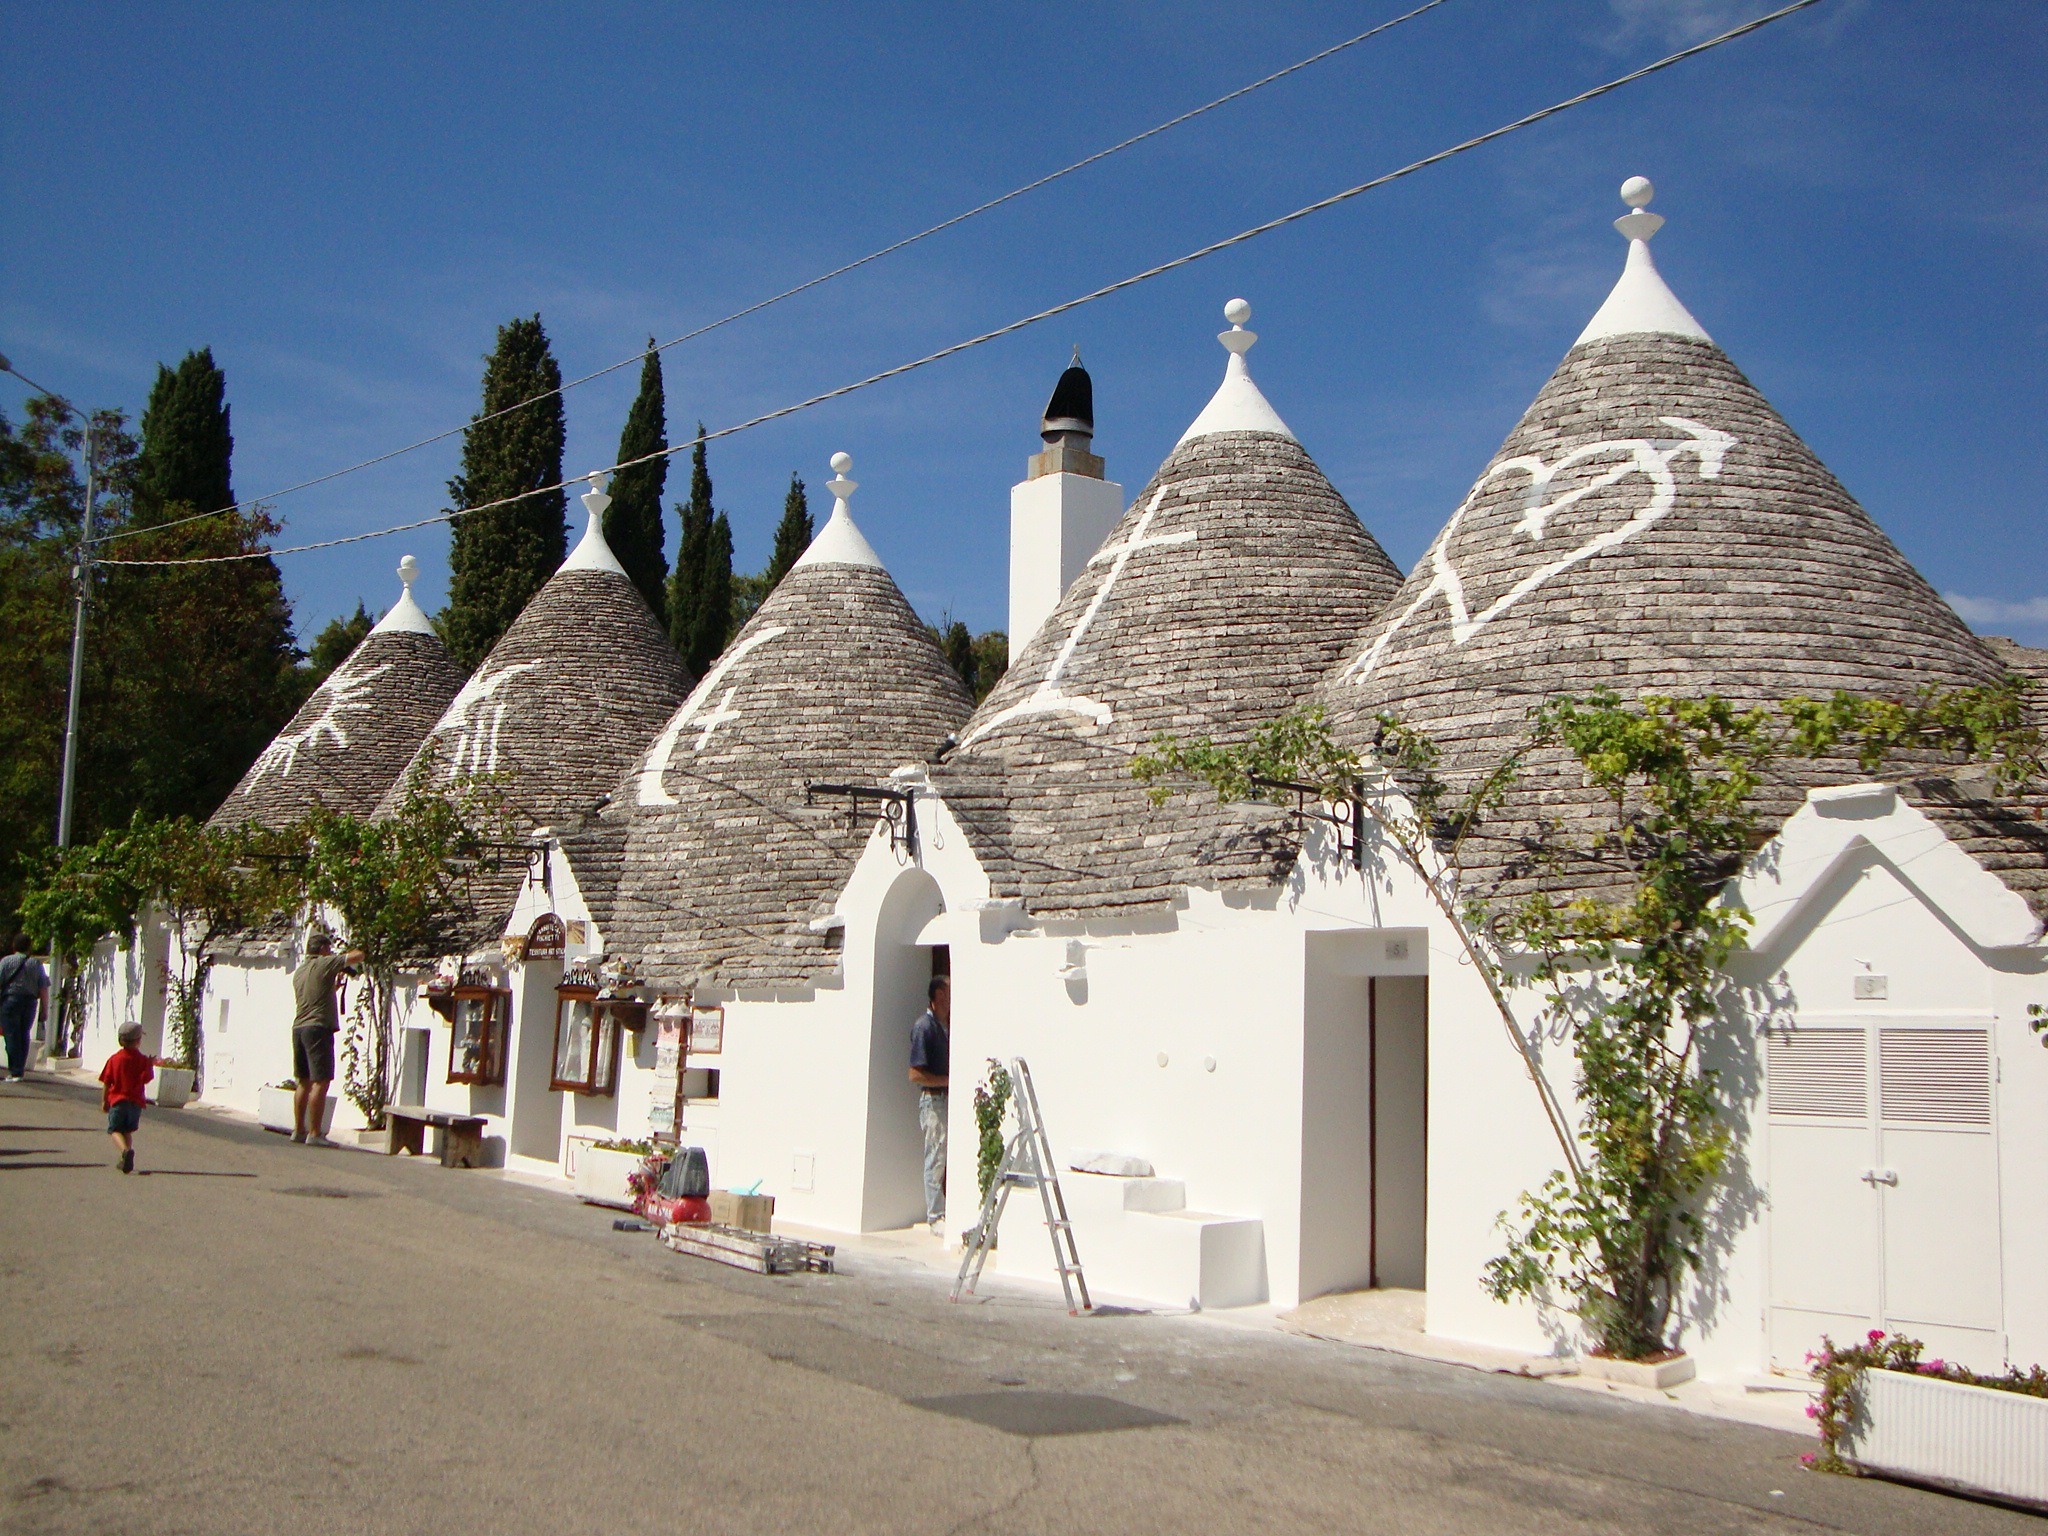
architecture, people, sky, street, house, sidewalk, town, building, vacation, village, italy, church, tourism, place of worship, structures, outside, clouds, temple, buildings, spire, homes, houses, monastery, unique, alberobello, spired